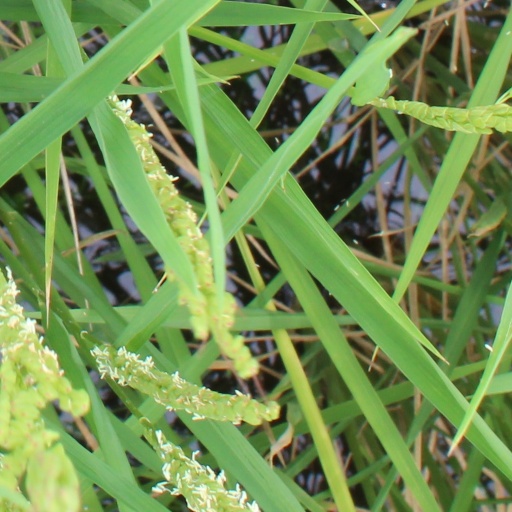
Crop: rice